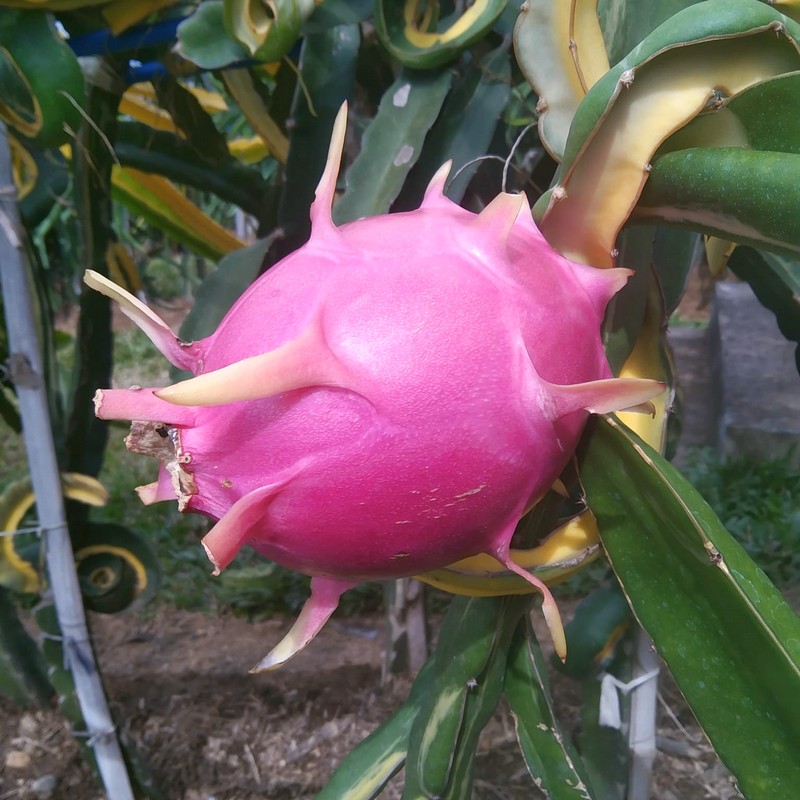
Label: Mature Dragon Fruit